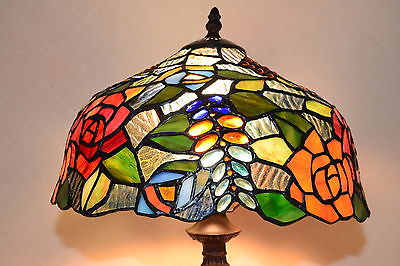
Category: lamp